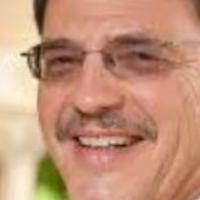
Age group: age 41-55